Stuart Holden

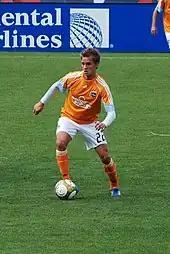
Holden playing for Houston Dynamo in 2009

Holden returned to the United States to play in Major League Soccer with the Houston Dynamo for the 2006 season. He made his MLS debut on May 27, 2006, and scored his first professional goal on July 22, 2006, in a 1–1 home draw against New England. He appeared thirteen times in the 2006 regular season and twice as a substitute in Houston's run to the MLS Cup 2006 championship. In the championship penalty shootout, Holden took the Dynamo's second shot and scored to the top right corner.